Antigonus I Monophthalmus

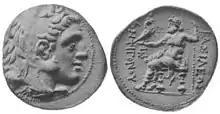
Coin of Antigonus, the Greek inscription reads ""ΒΑΣΙΛΕΩΣ ΑΝΤΙΓΟΝΟΥ"" meaning [coin] of King Antigonus

Antigonus I Monophthalmus ("Antigonus the One-Eyed"; 382 – 301 BC) was a Macedonian Greek general and successor of Alexander the Great. A prominent military leader in Alexander's army, he went on to control large parts of Alexander's former empire. He assumed the title of "basileus" (king) in 306 BC and reigned until his death. He was the founder of the Antigonid dynasty, which ruled over Macedonia until its conquest by the Roman Republic in 168 BC.